Watching (TV series)

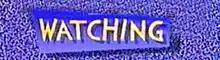

Watching is a British television sitcom, produced by Granada Television for the ITV network and broadcast for seven series and four Christmas specials between 1987 and 1993.